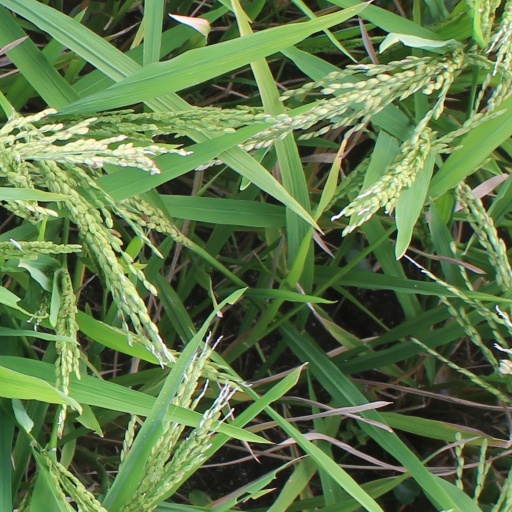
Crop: rice